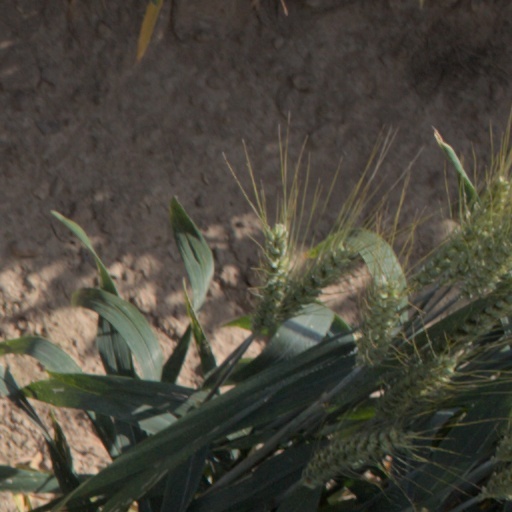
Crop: wheat